Johannesburg

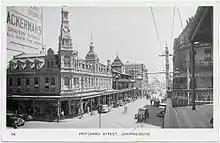
Pritchard Street c. 1910

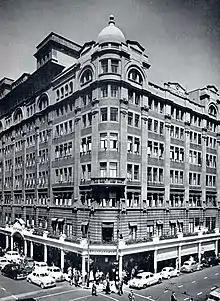
Stuttafords department stores in Johannesburg in 1957

Like many late 19th-century mining towns, Johannesburg was a rough and disorganised place, populated by white miners from all continents, African tribesmen were recruited to perform unskilled mine work, African women beer brewers cooked for and sold beer to the black migrant workers, a very large number of European prostitutes, gangsters, impoverished Afrikaners, tradesmen, and the "AmaWasha", Zulu men who surprisingly dominated laundry work. As the value of control of the land increased, tensions developed between the Boer–dominated Transvaal government in Pretoria and the British, culminating in the Jameson Raid that ended in fiasco at Doornkop in January 1896. The Second Boer War (1899–1902) saw British forces under Field Marshal Frederick Sleigh Roberts, 1st Earl Roberts, occupy the city on 30 May 1900 after a series of battles to the south-west of its then-limits, near present-day Krugersdorp.